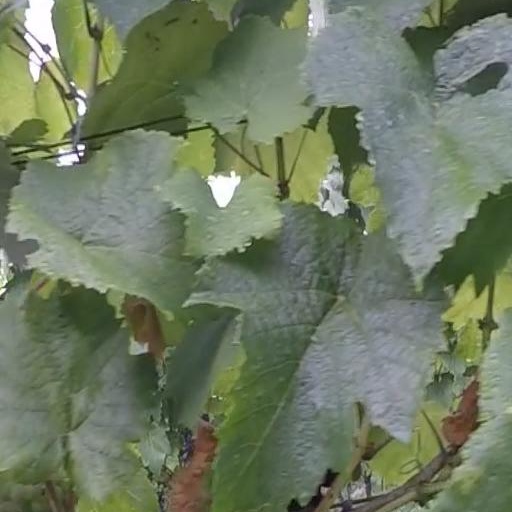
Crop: grape